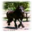
Label: horse